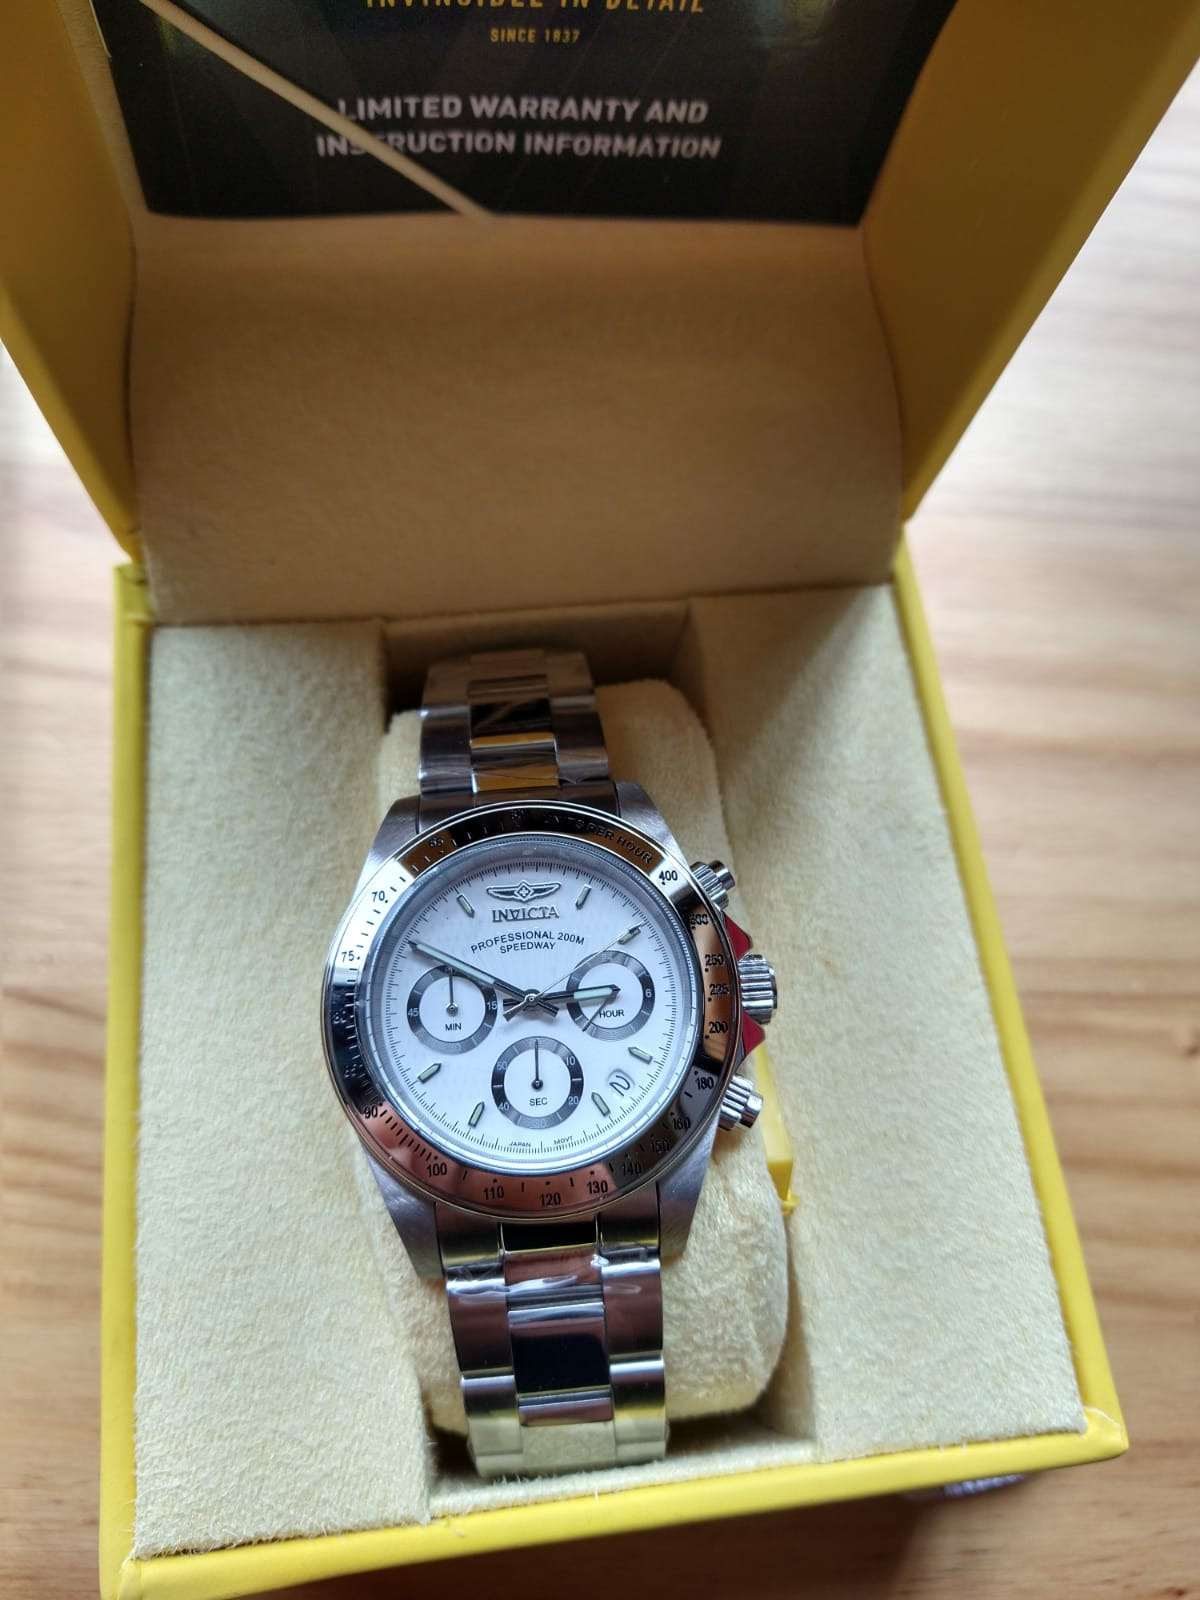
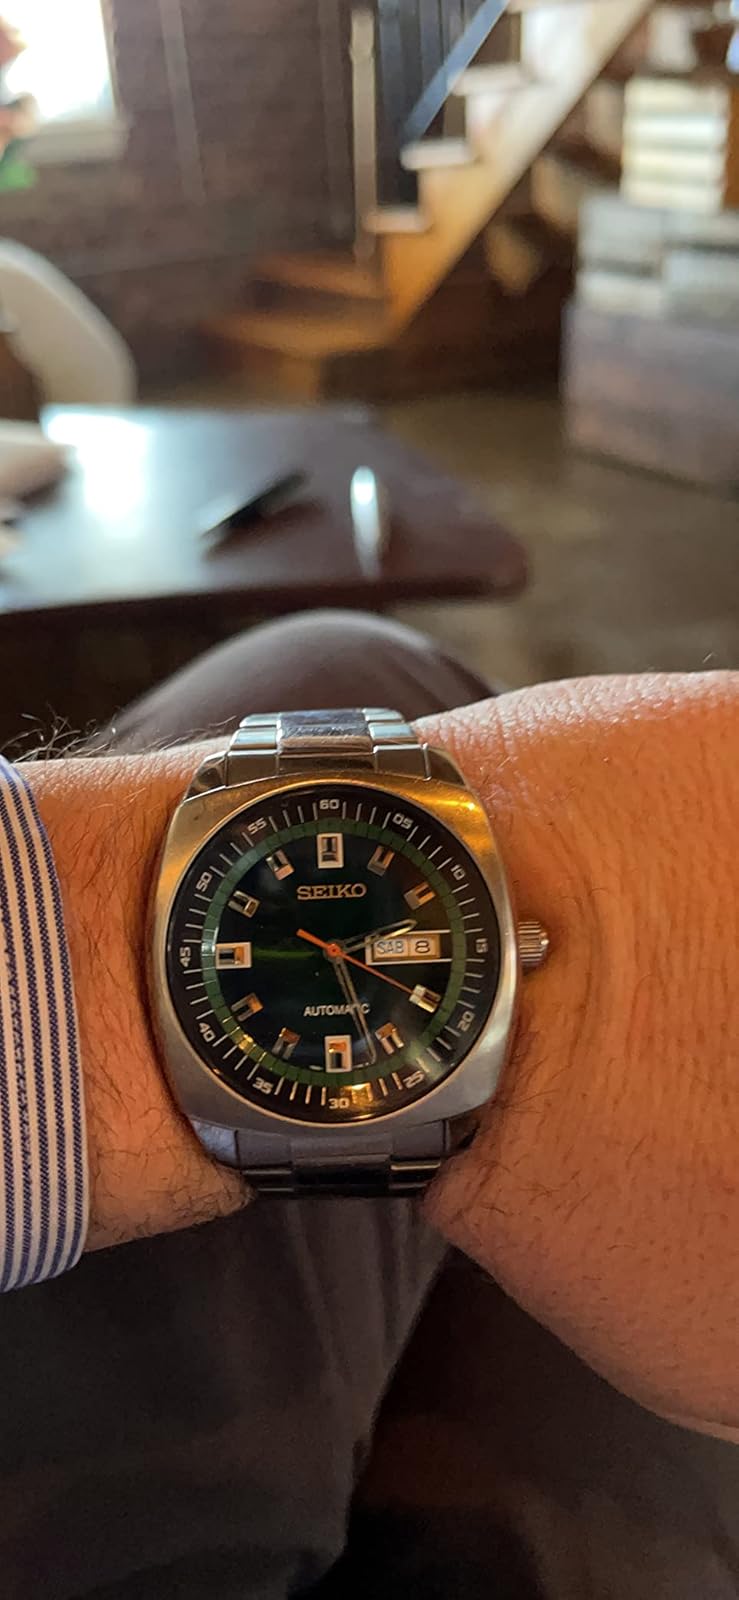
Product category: accessories_watch
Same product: no